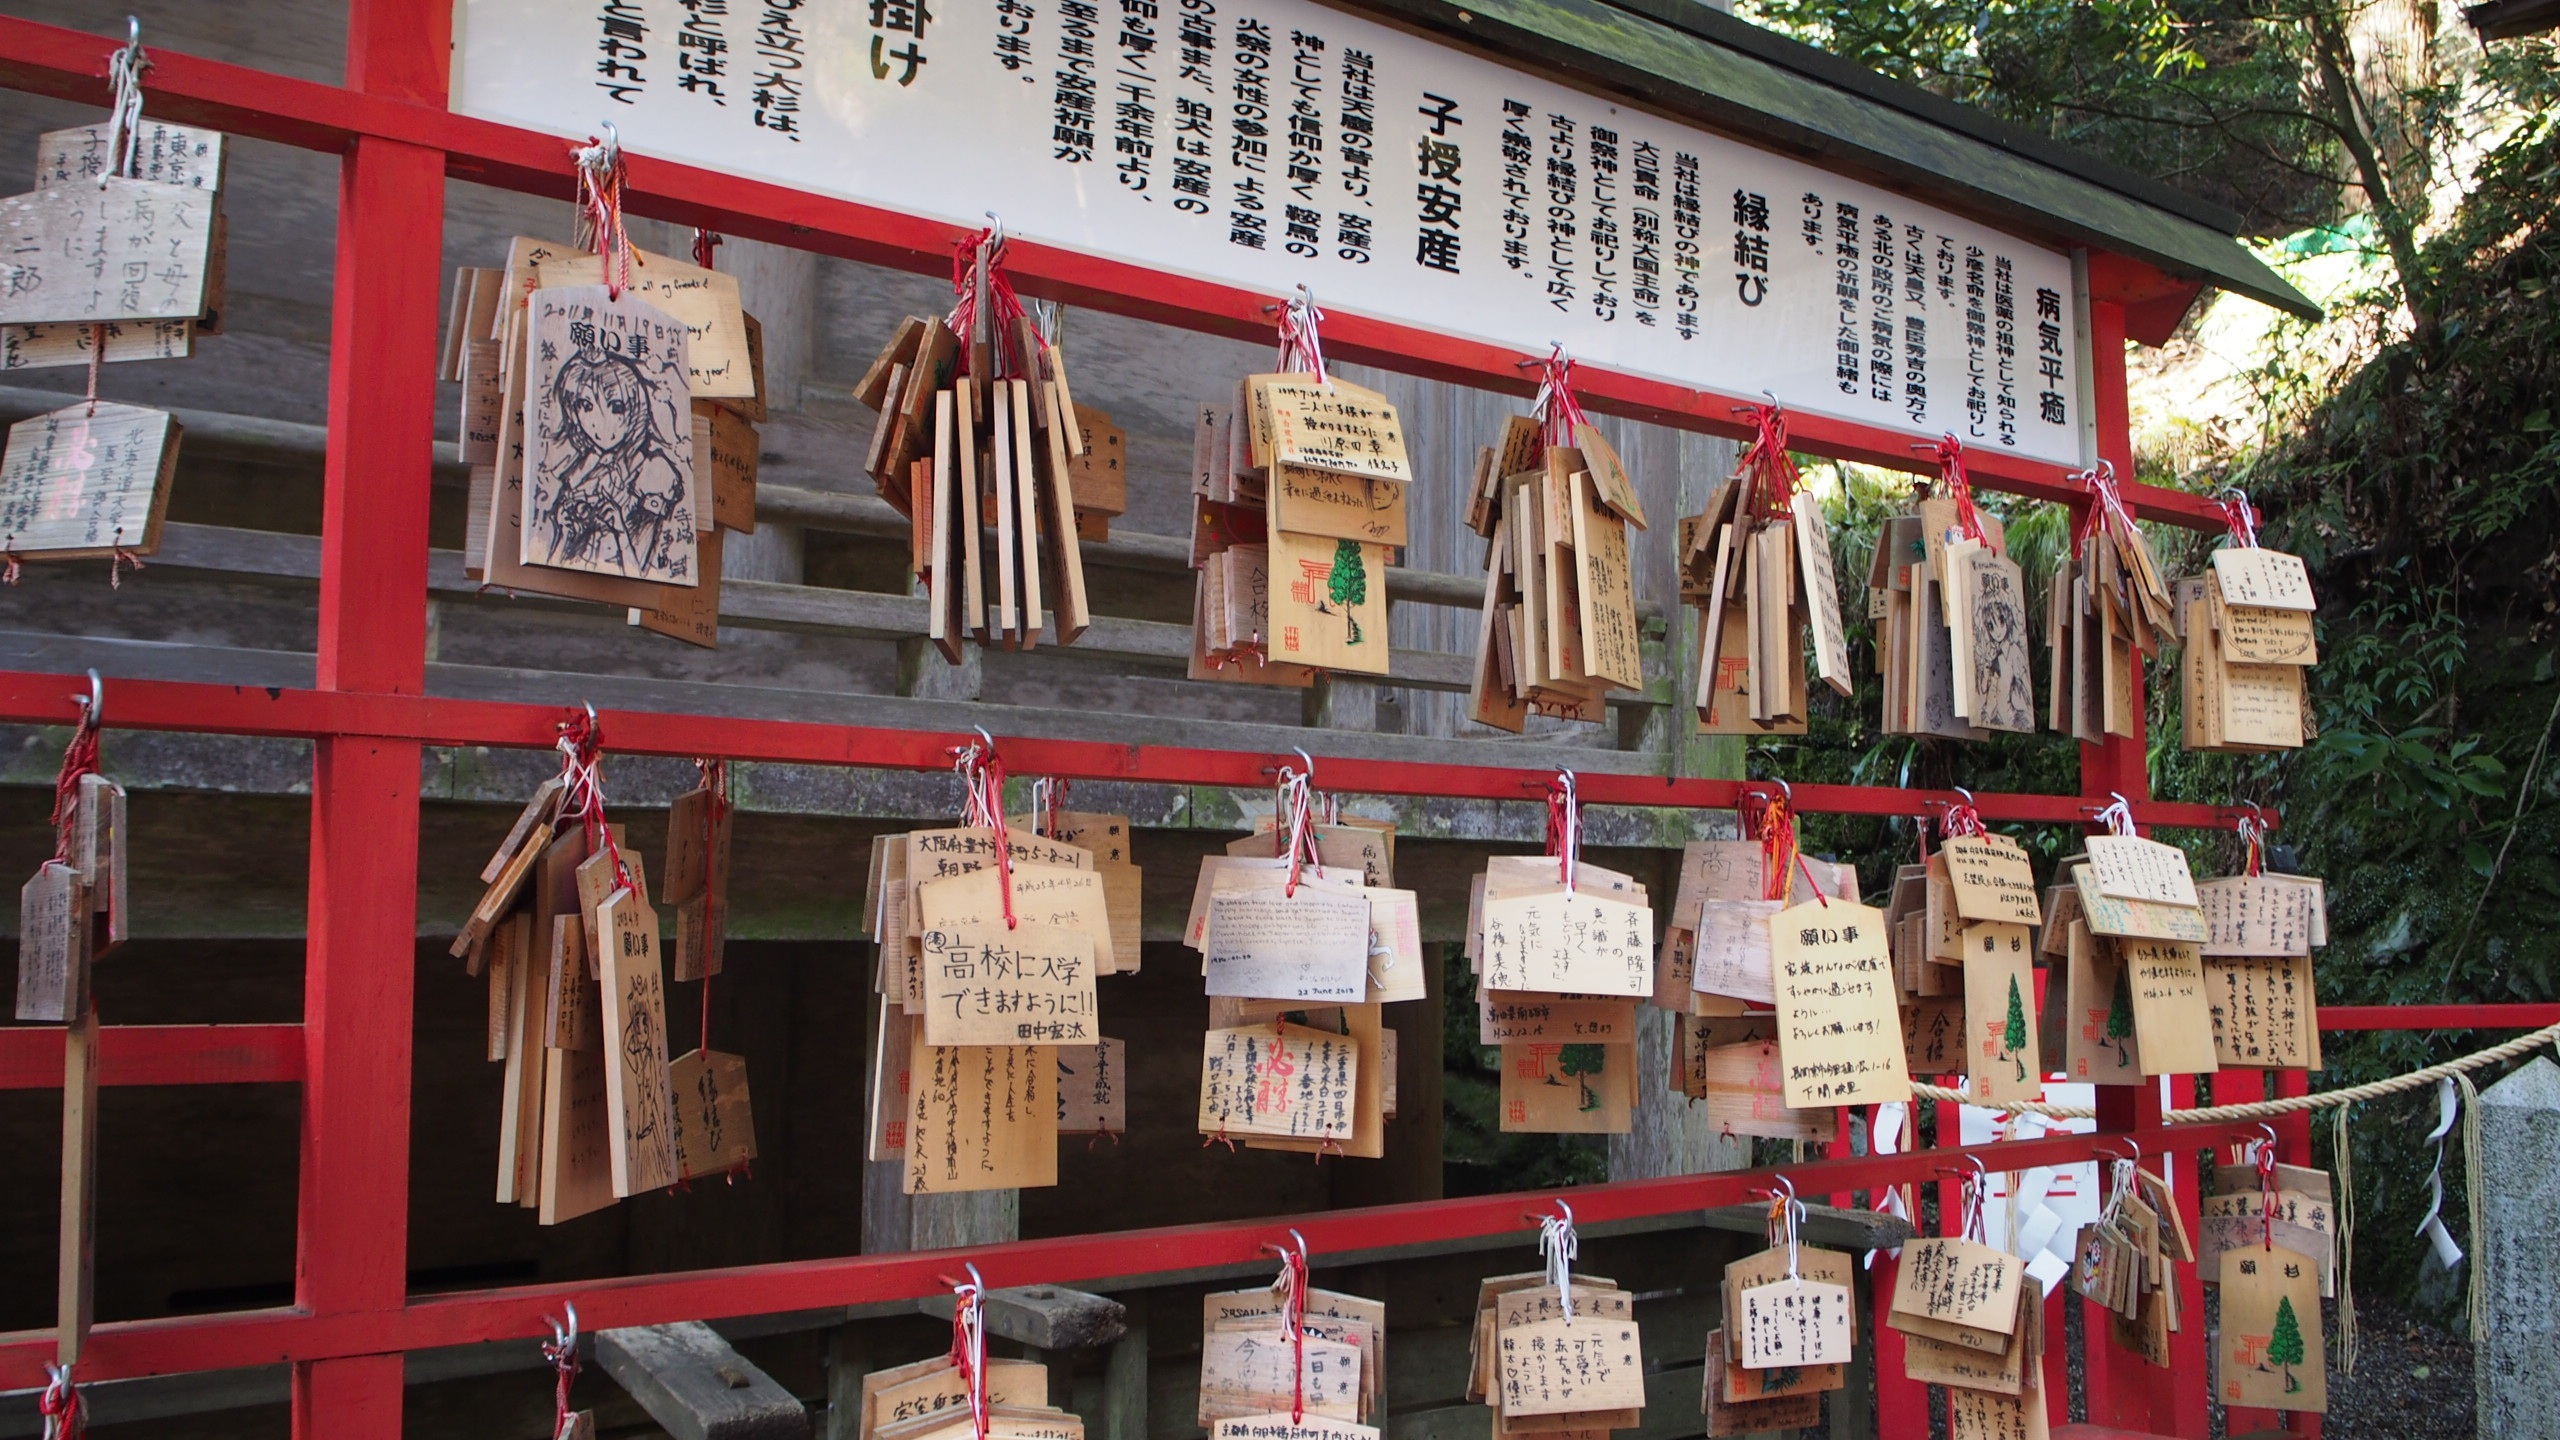
restaurant, scenic, market, marketplace, shopping, tourism, japan, stall, faith, shrine, kyoto, history, worship, attractions, grocery store, god, ema, new year's day, go sightseeing, sincere, kibune shrine